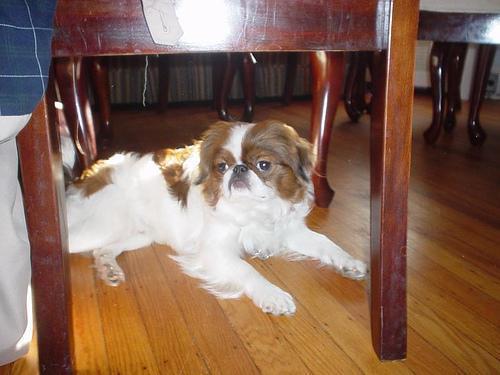
japanese chin